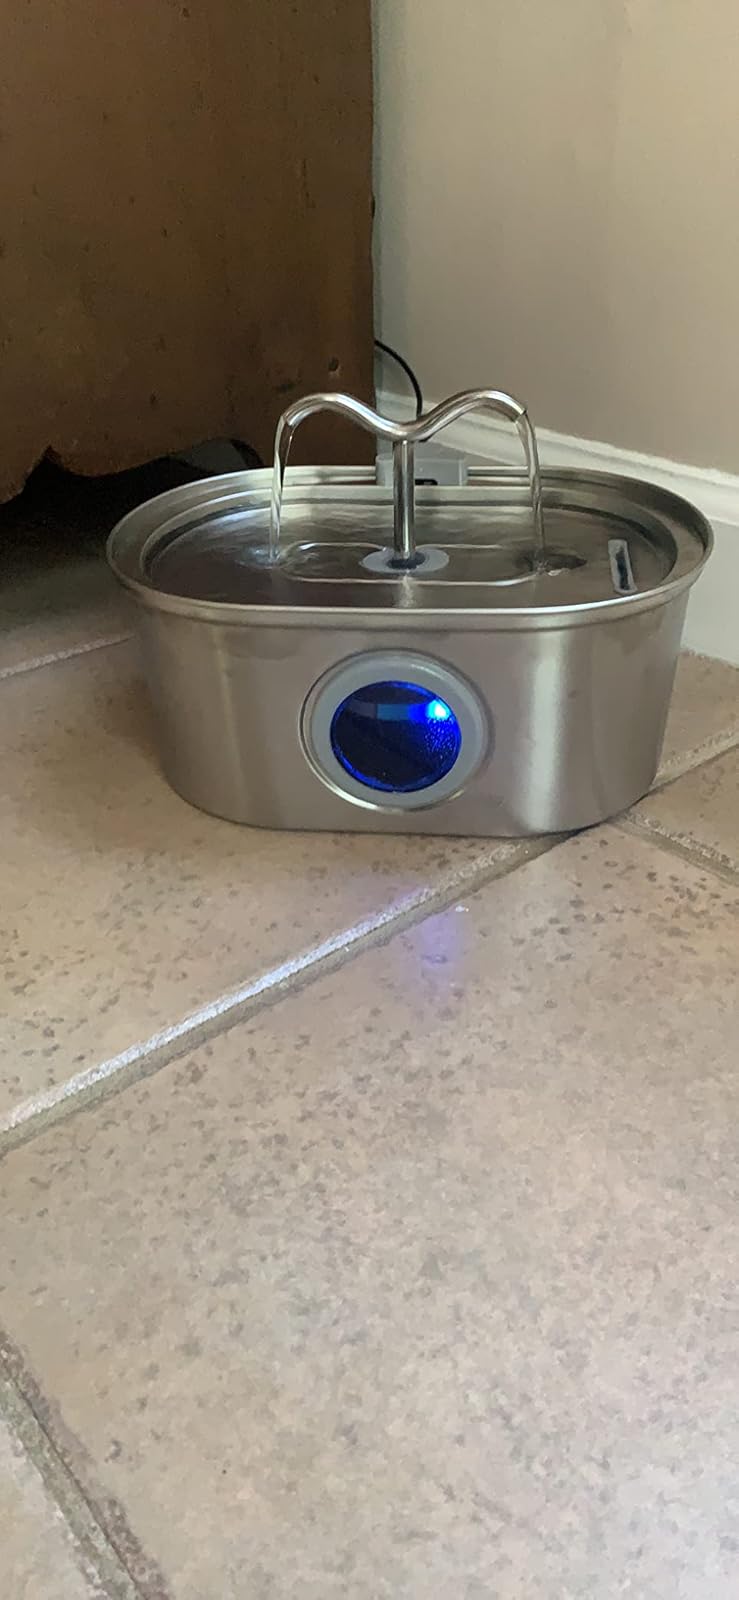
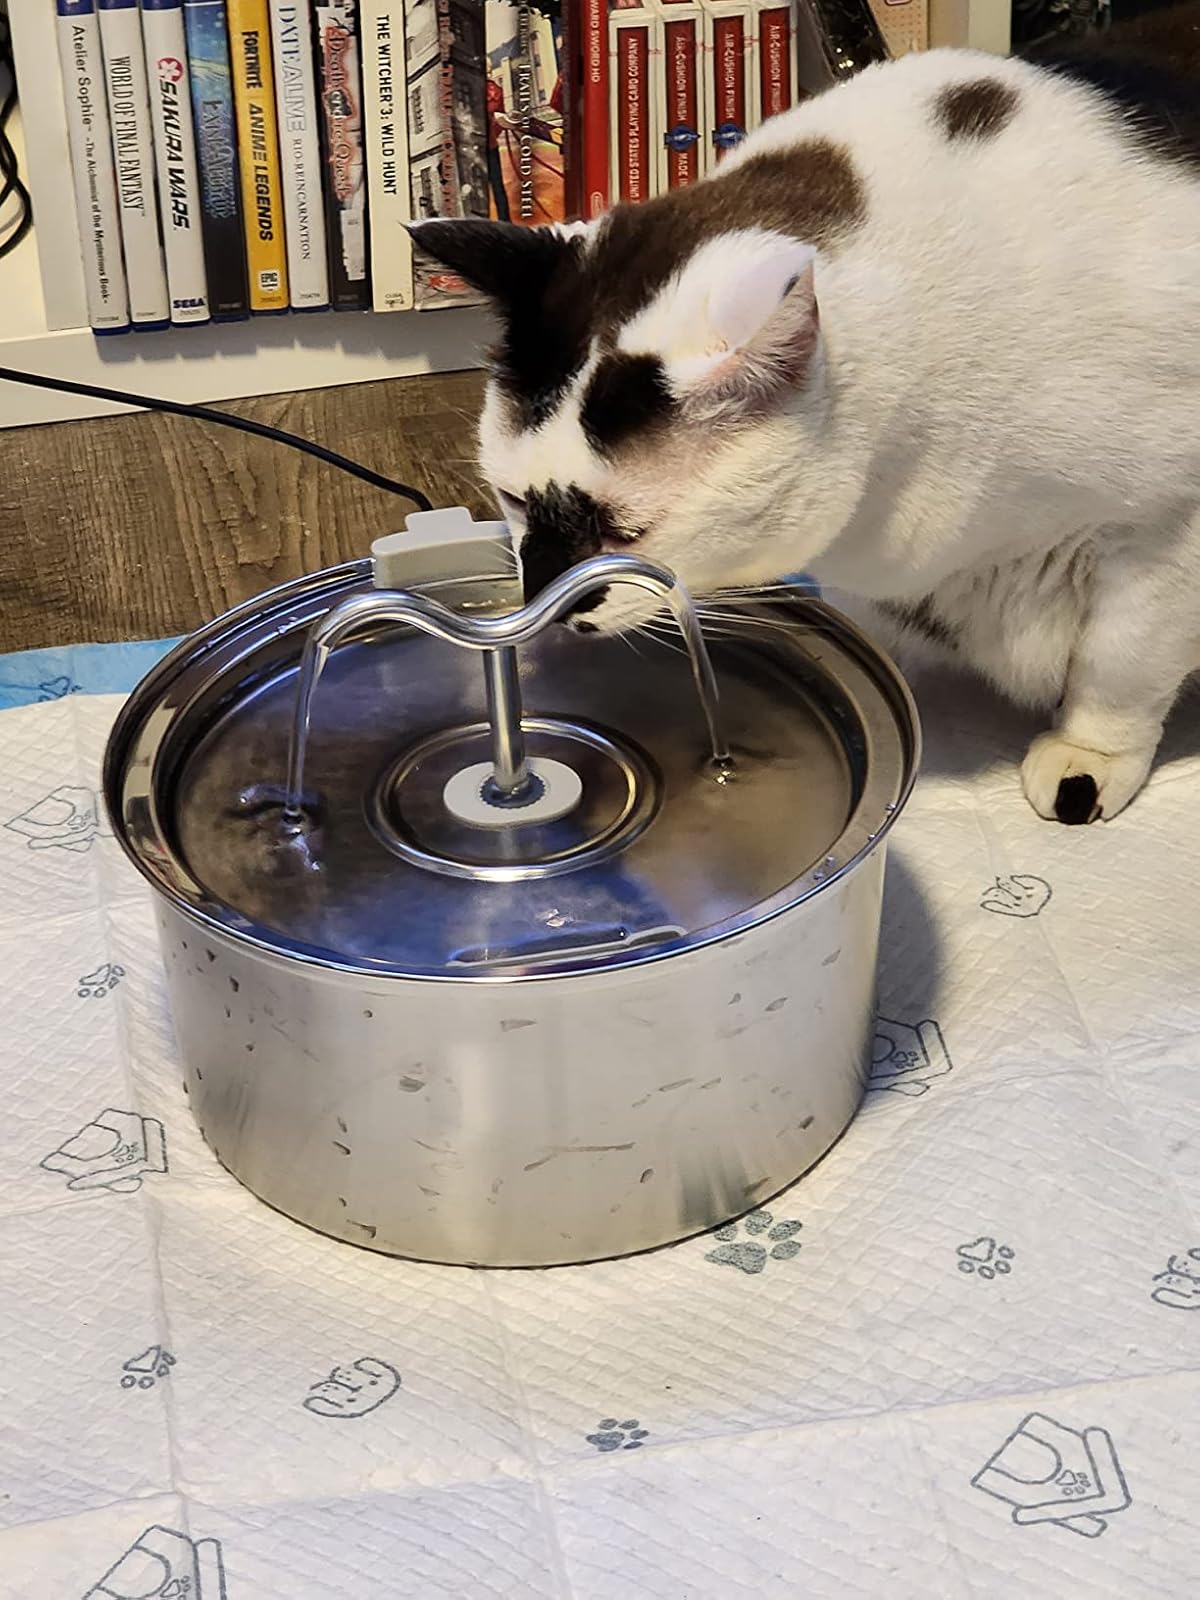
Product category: items_bowl
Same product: no